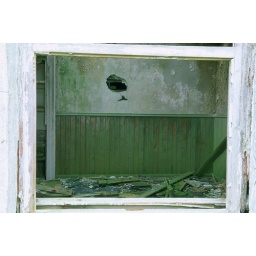
Through the window of a derelict house near the camera obscura, Lochmaddy.